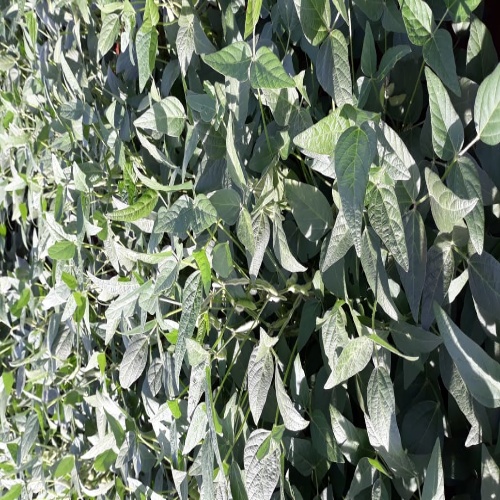
Label: Healthy